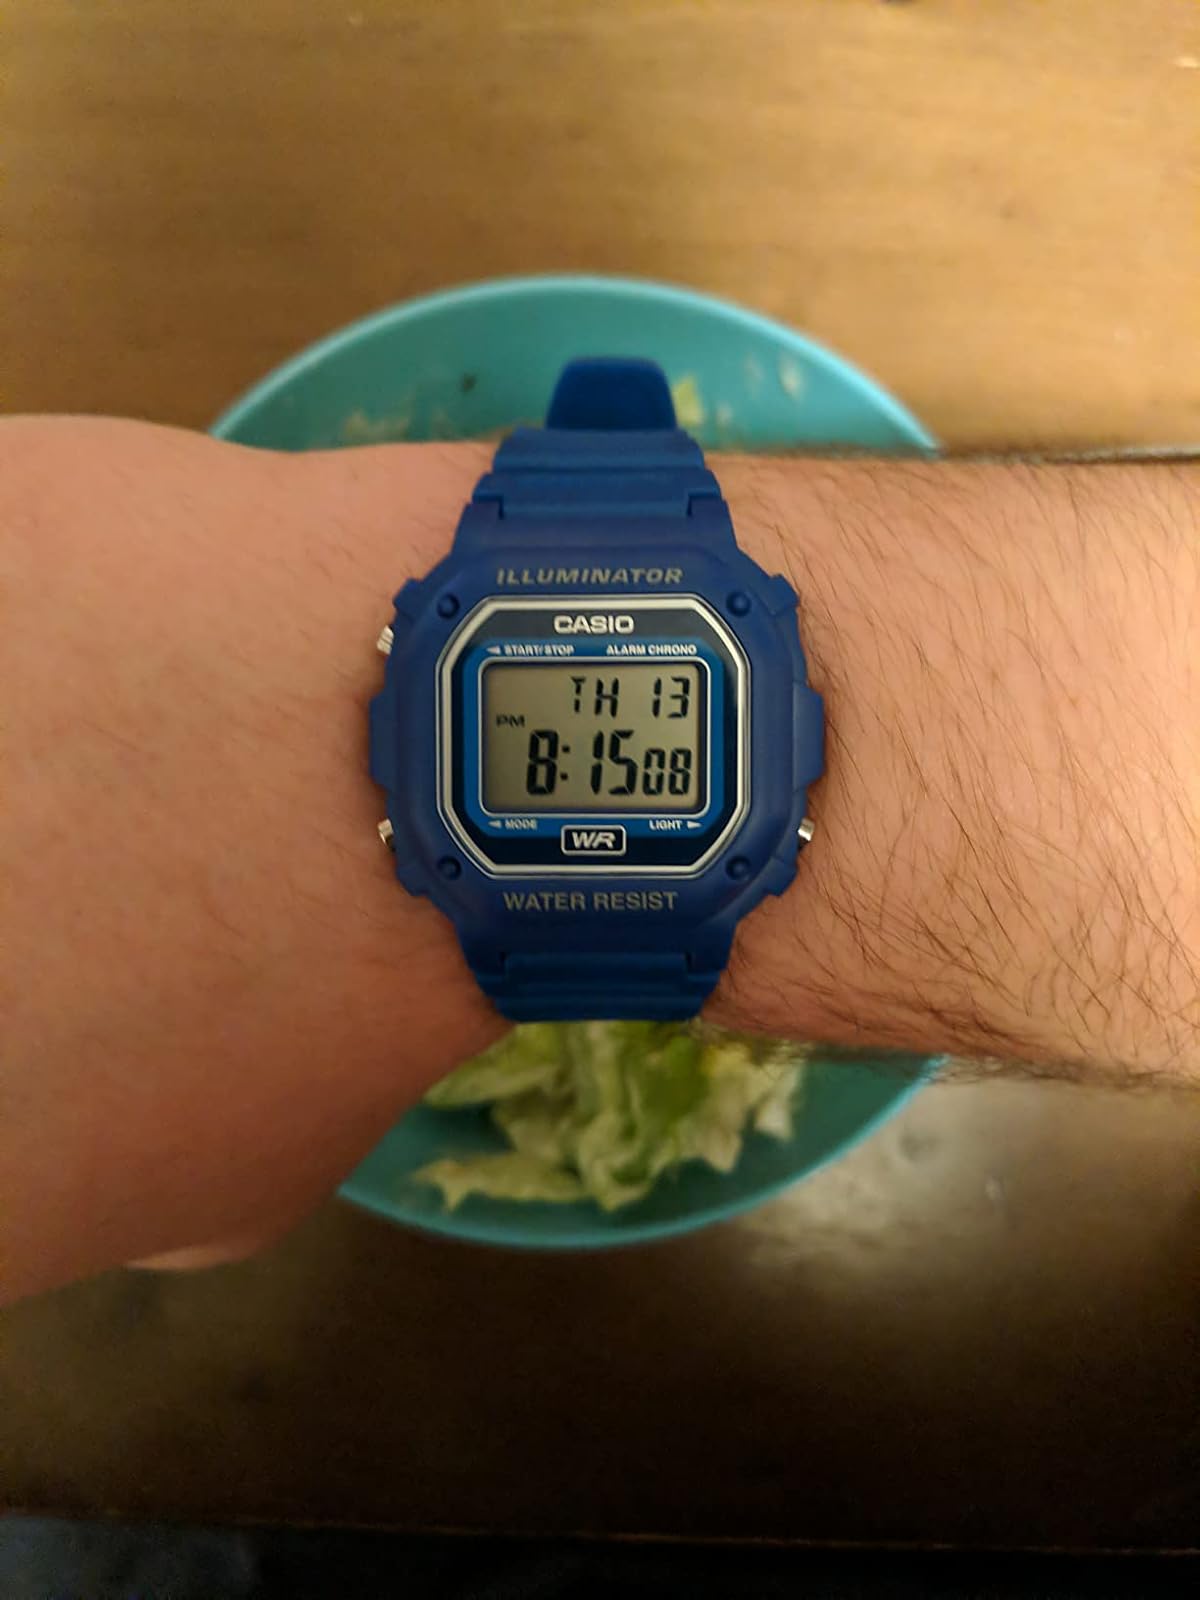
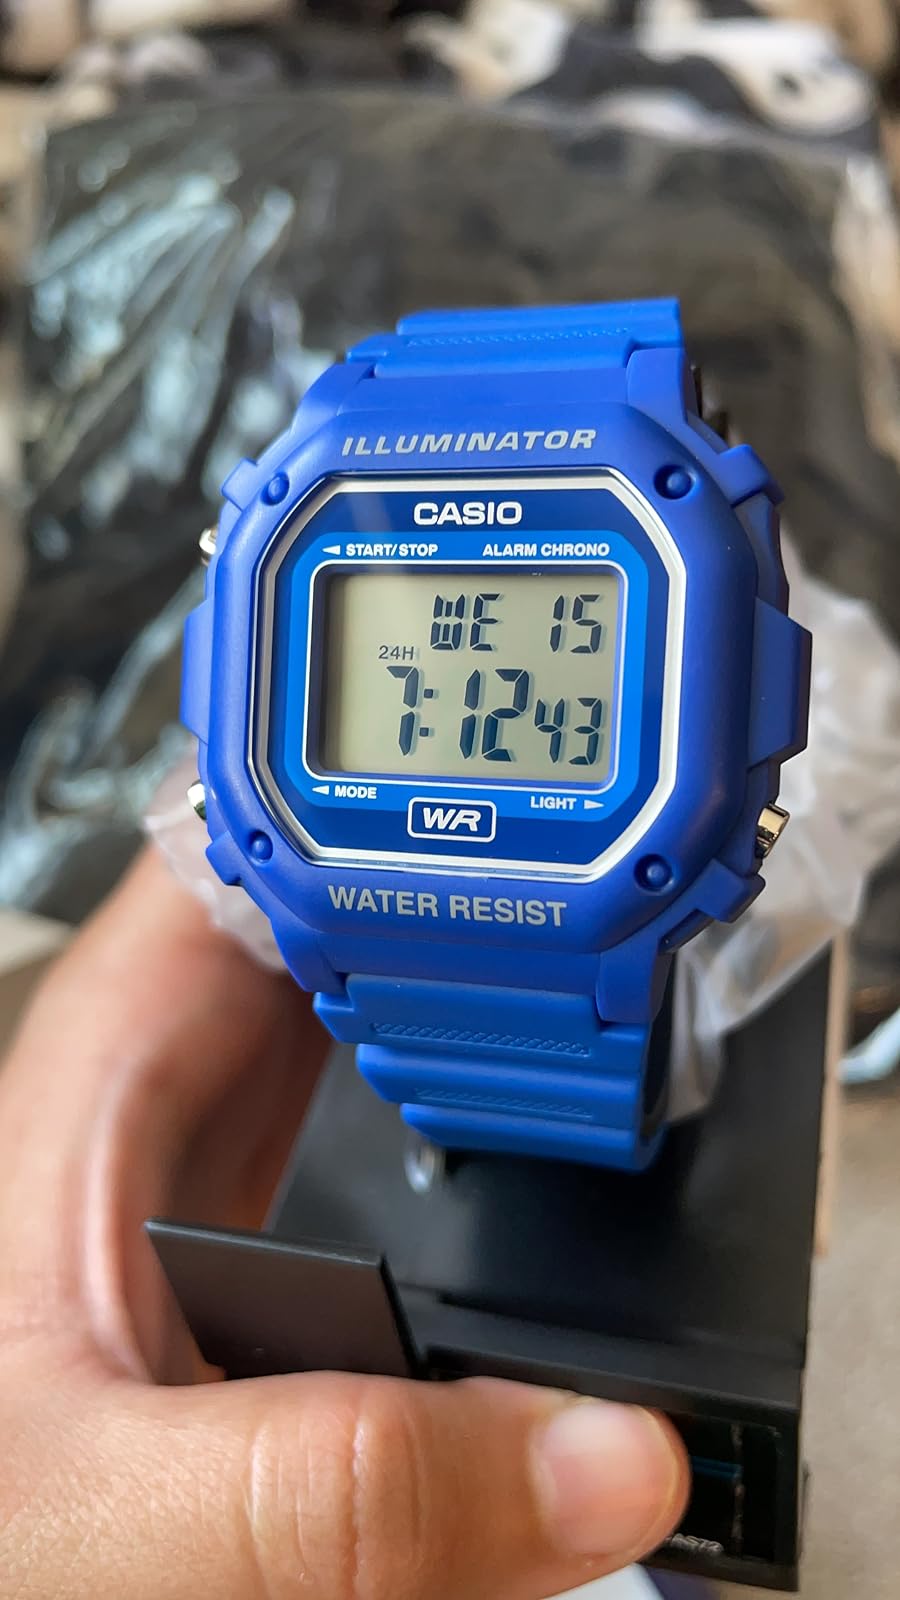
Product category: accessories_watch
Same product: yes